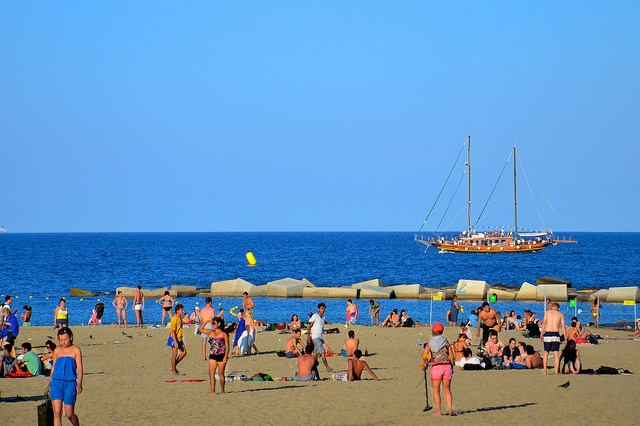
A crowd of people on the beach with a sailboat in the background.
A group of people enjoying a day on the beach.
a large group of people on a beach doing various activities.
A group of people are gathered on the beach watching the sailboats.
Several people are playing at a beach with a boat in the distance.